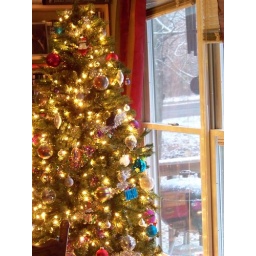
Christmas tree against a snowy window